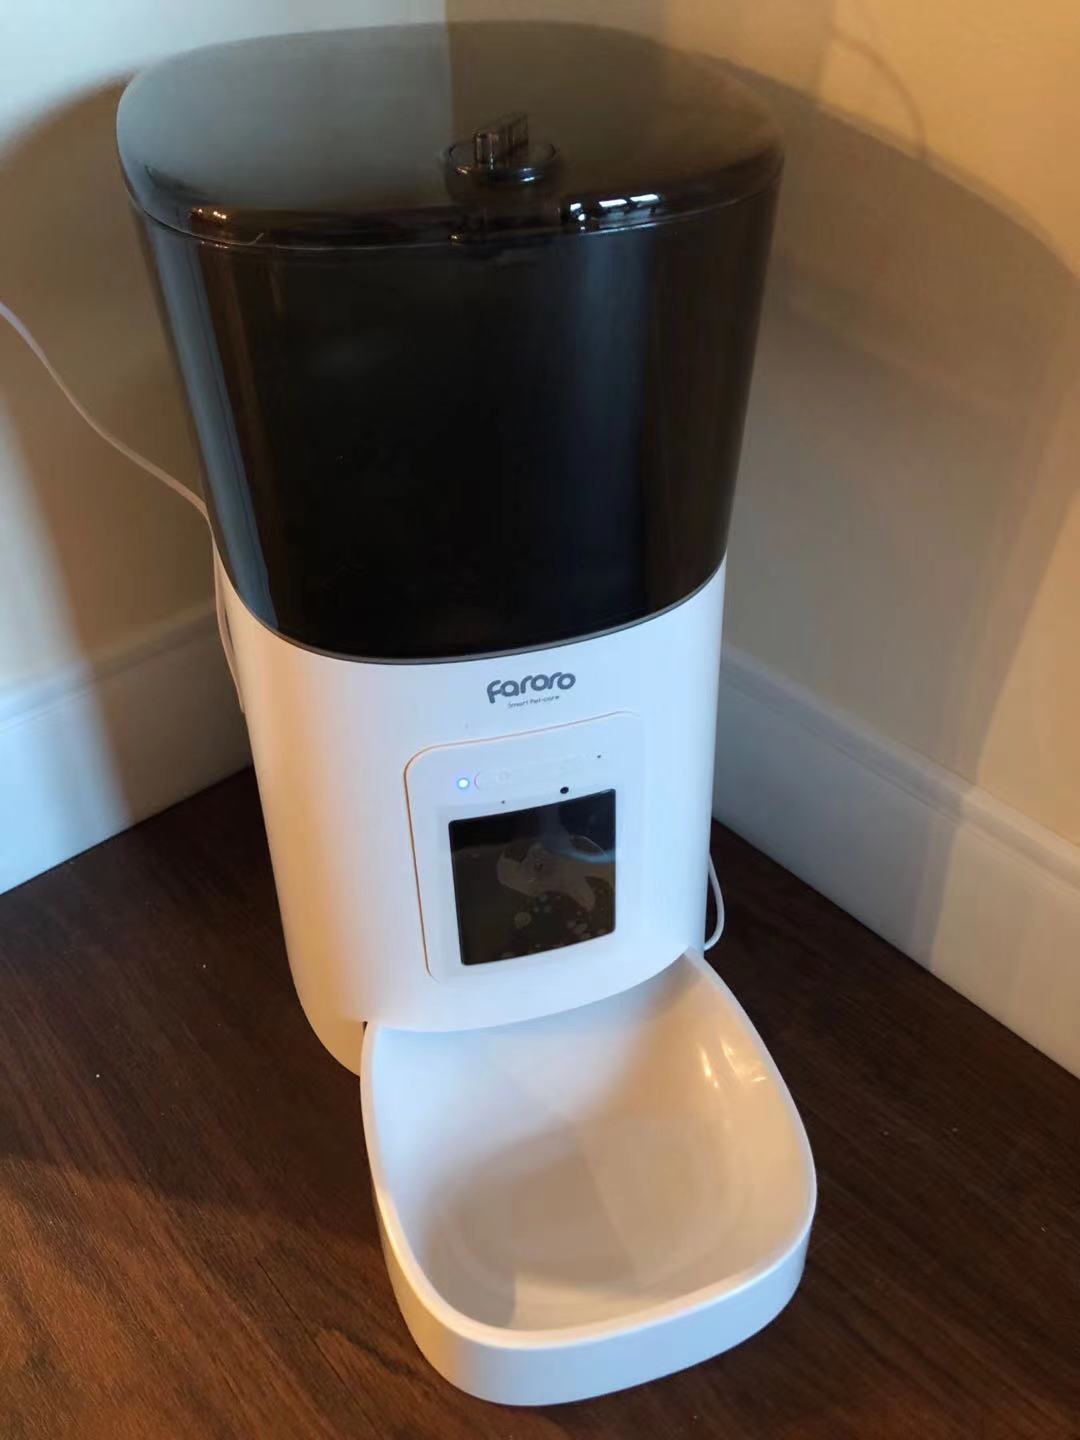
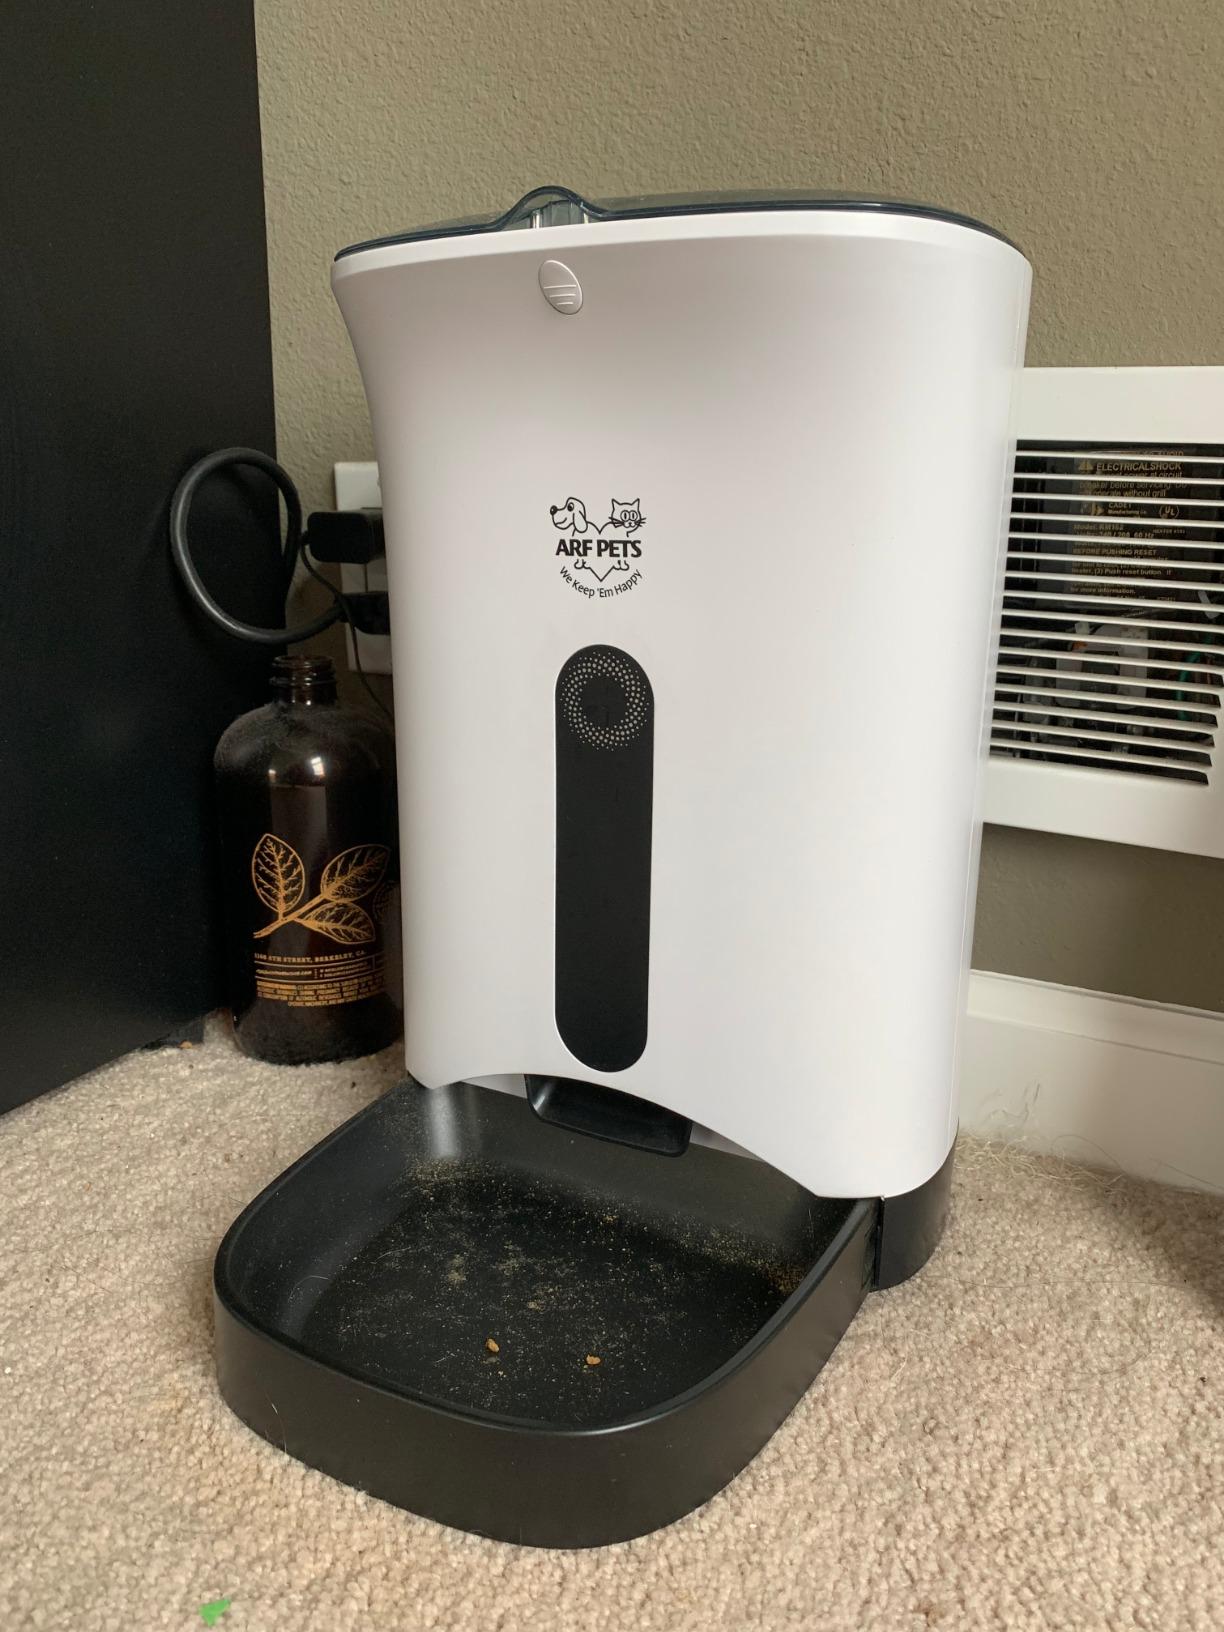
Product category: items_feeder
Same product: no